De Havilland Vampire

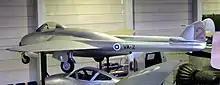
Finnish Air Force de Havilland Vampire Mk.52

The Finnish Air Force received six FB.52 Vampires in 1953. The model was nicknamed ""Vamppi"" in Finnish service. An additional nine twin-seat T.55s were purchased in 1955. The aircraft were assigned to 2nd Wing at Pori, but were transferred to 1st Wing at Tikkakoski at the end of the 1950s. The last Finnish Vampire was decommissioned in 1965.